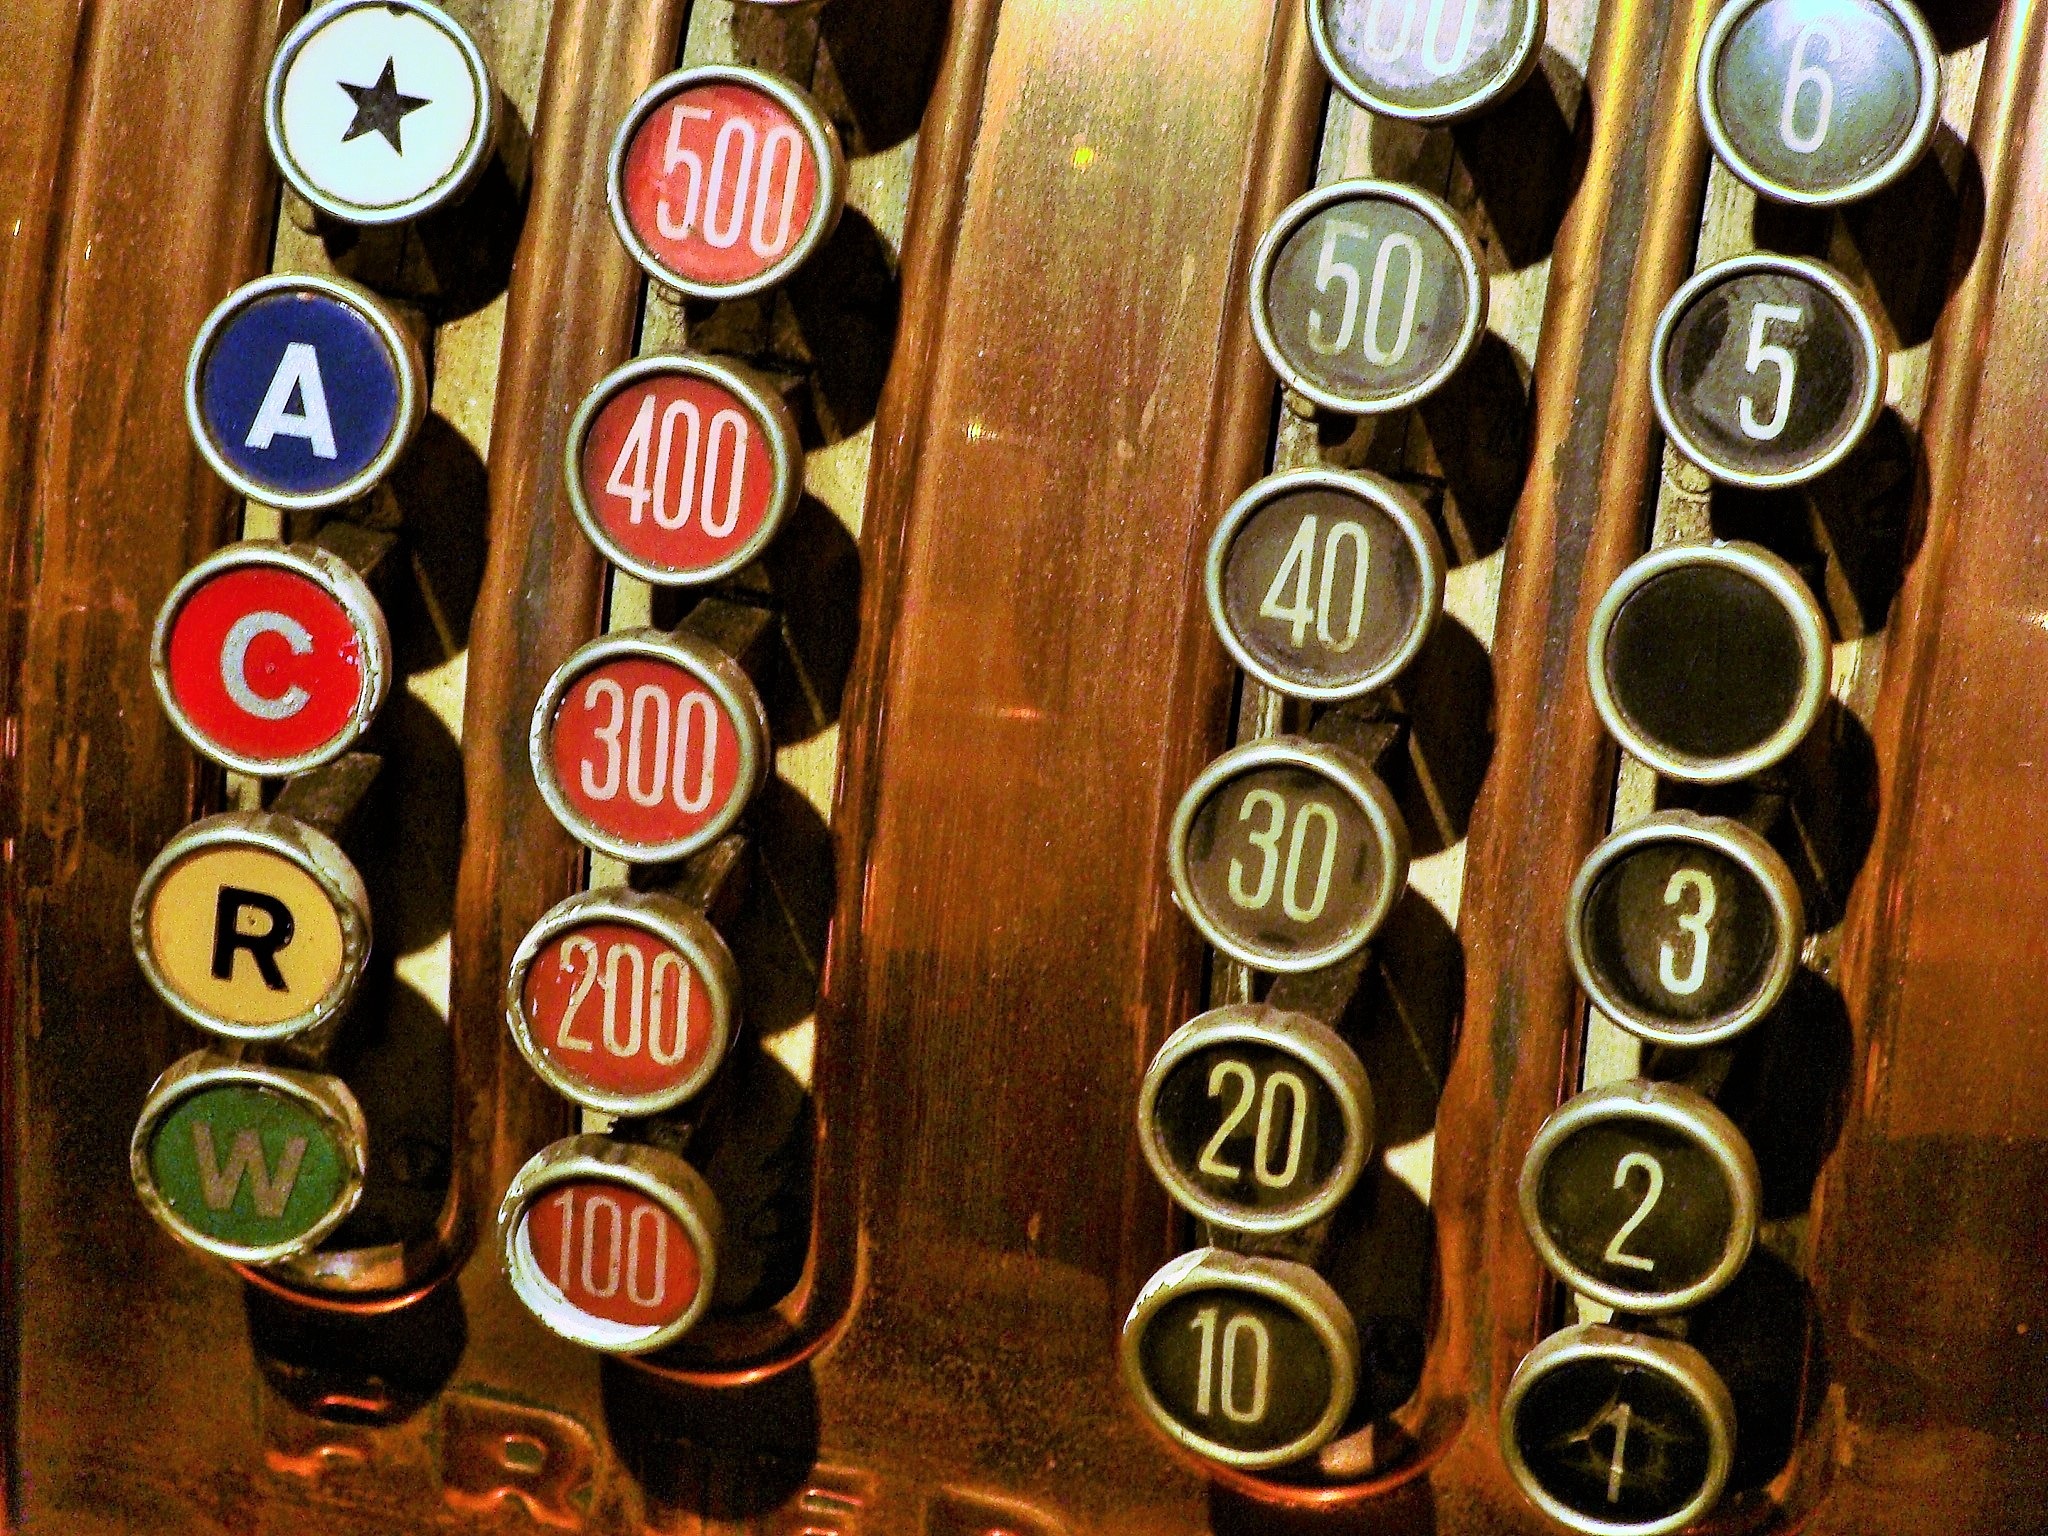
antique, switch, font, keys, pay, man made object